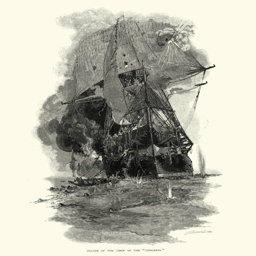
crew escaping from the vector art illustration